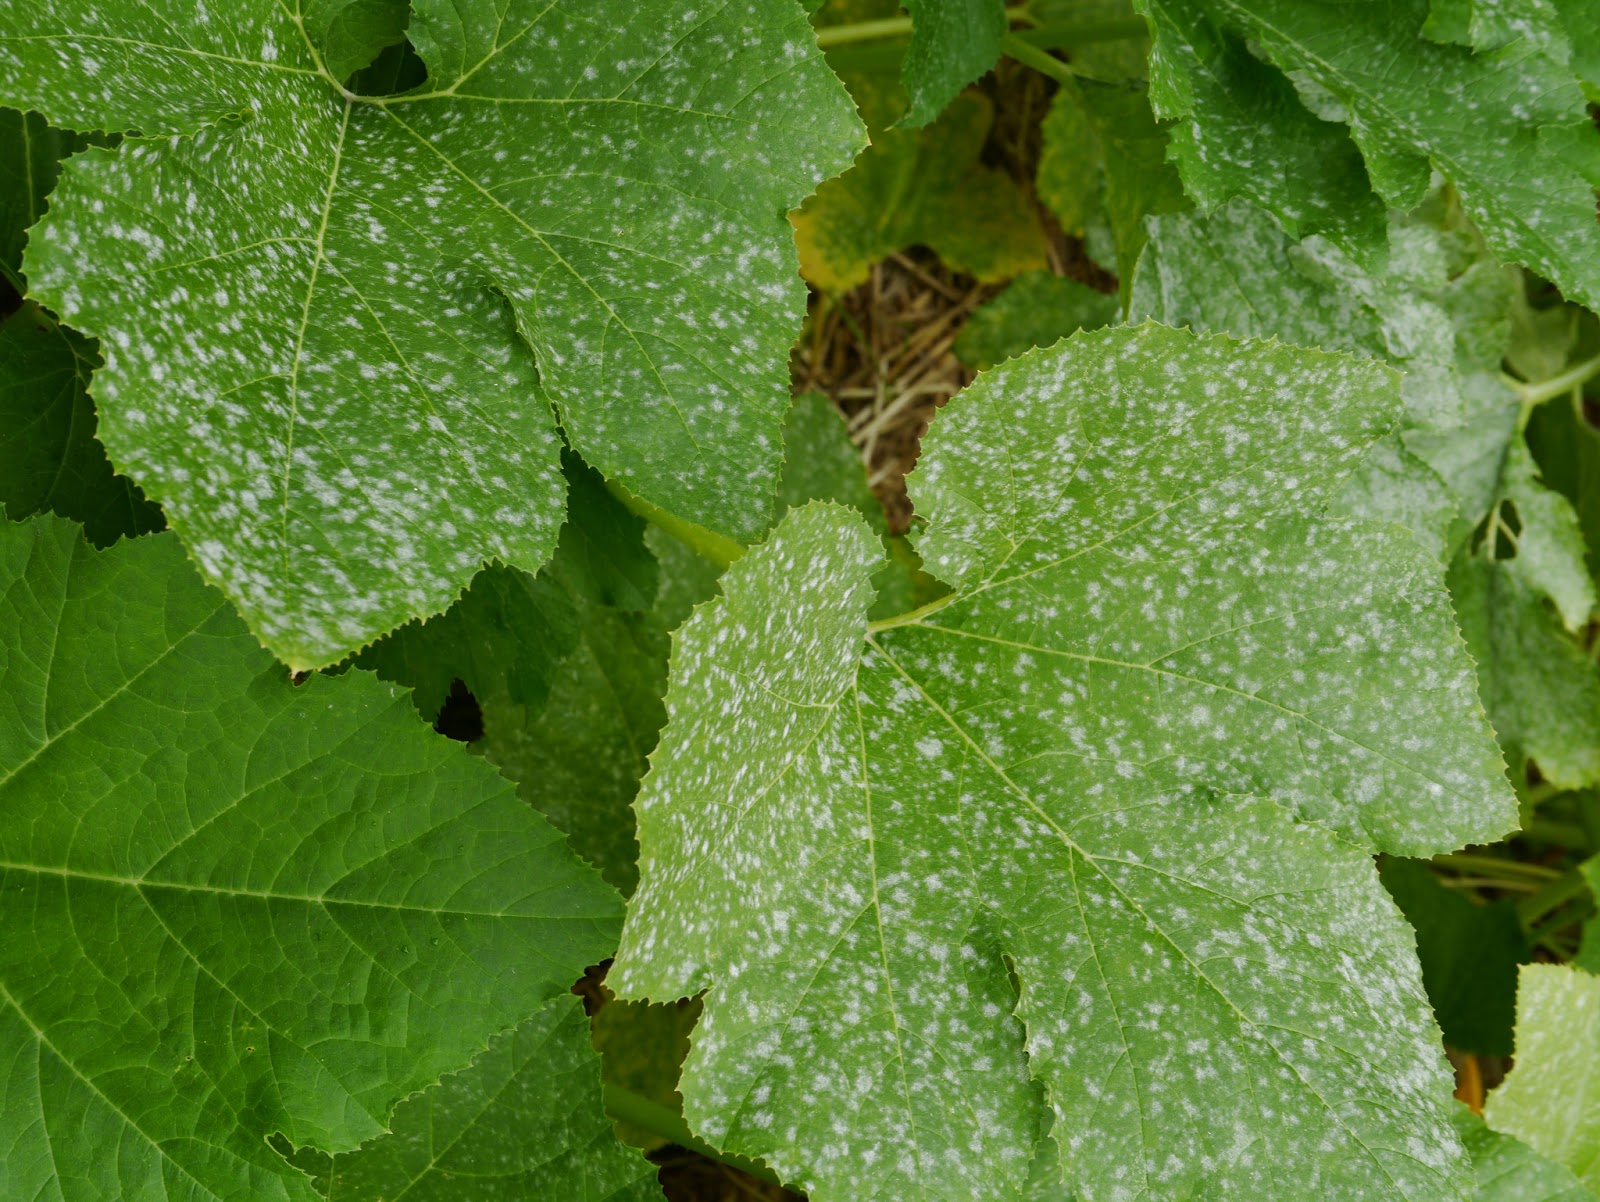
Plant: Squash
Disease: squash powdery mildew